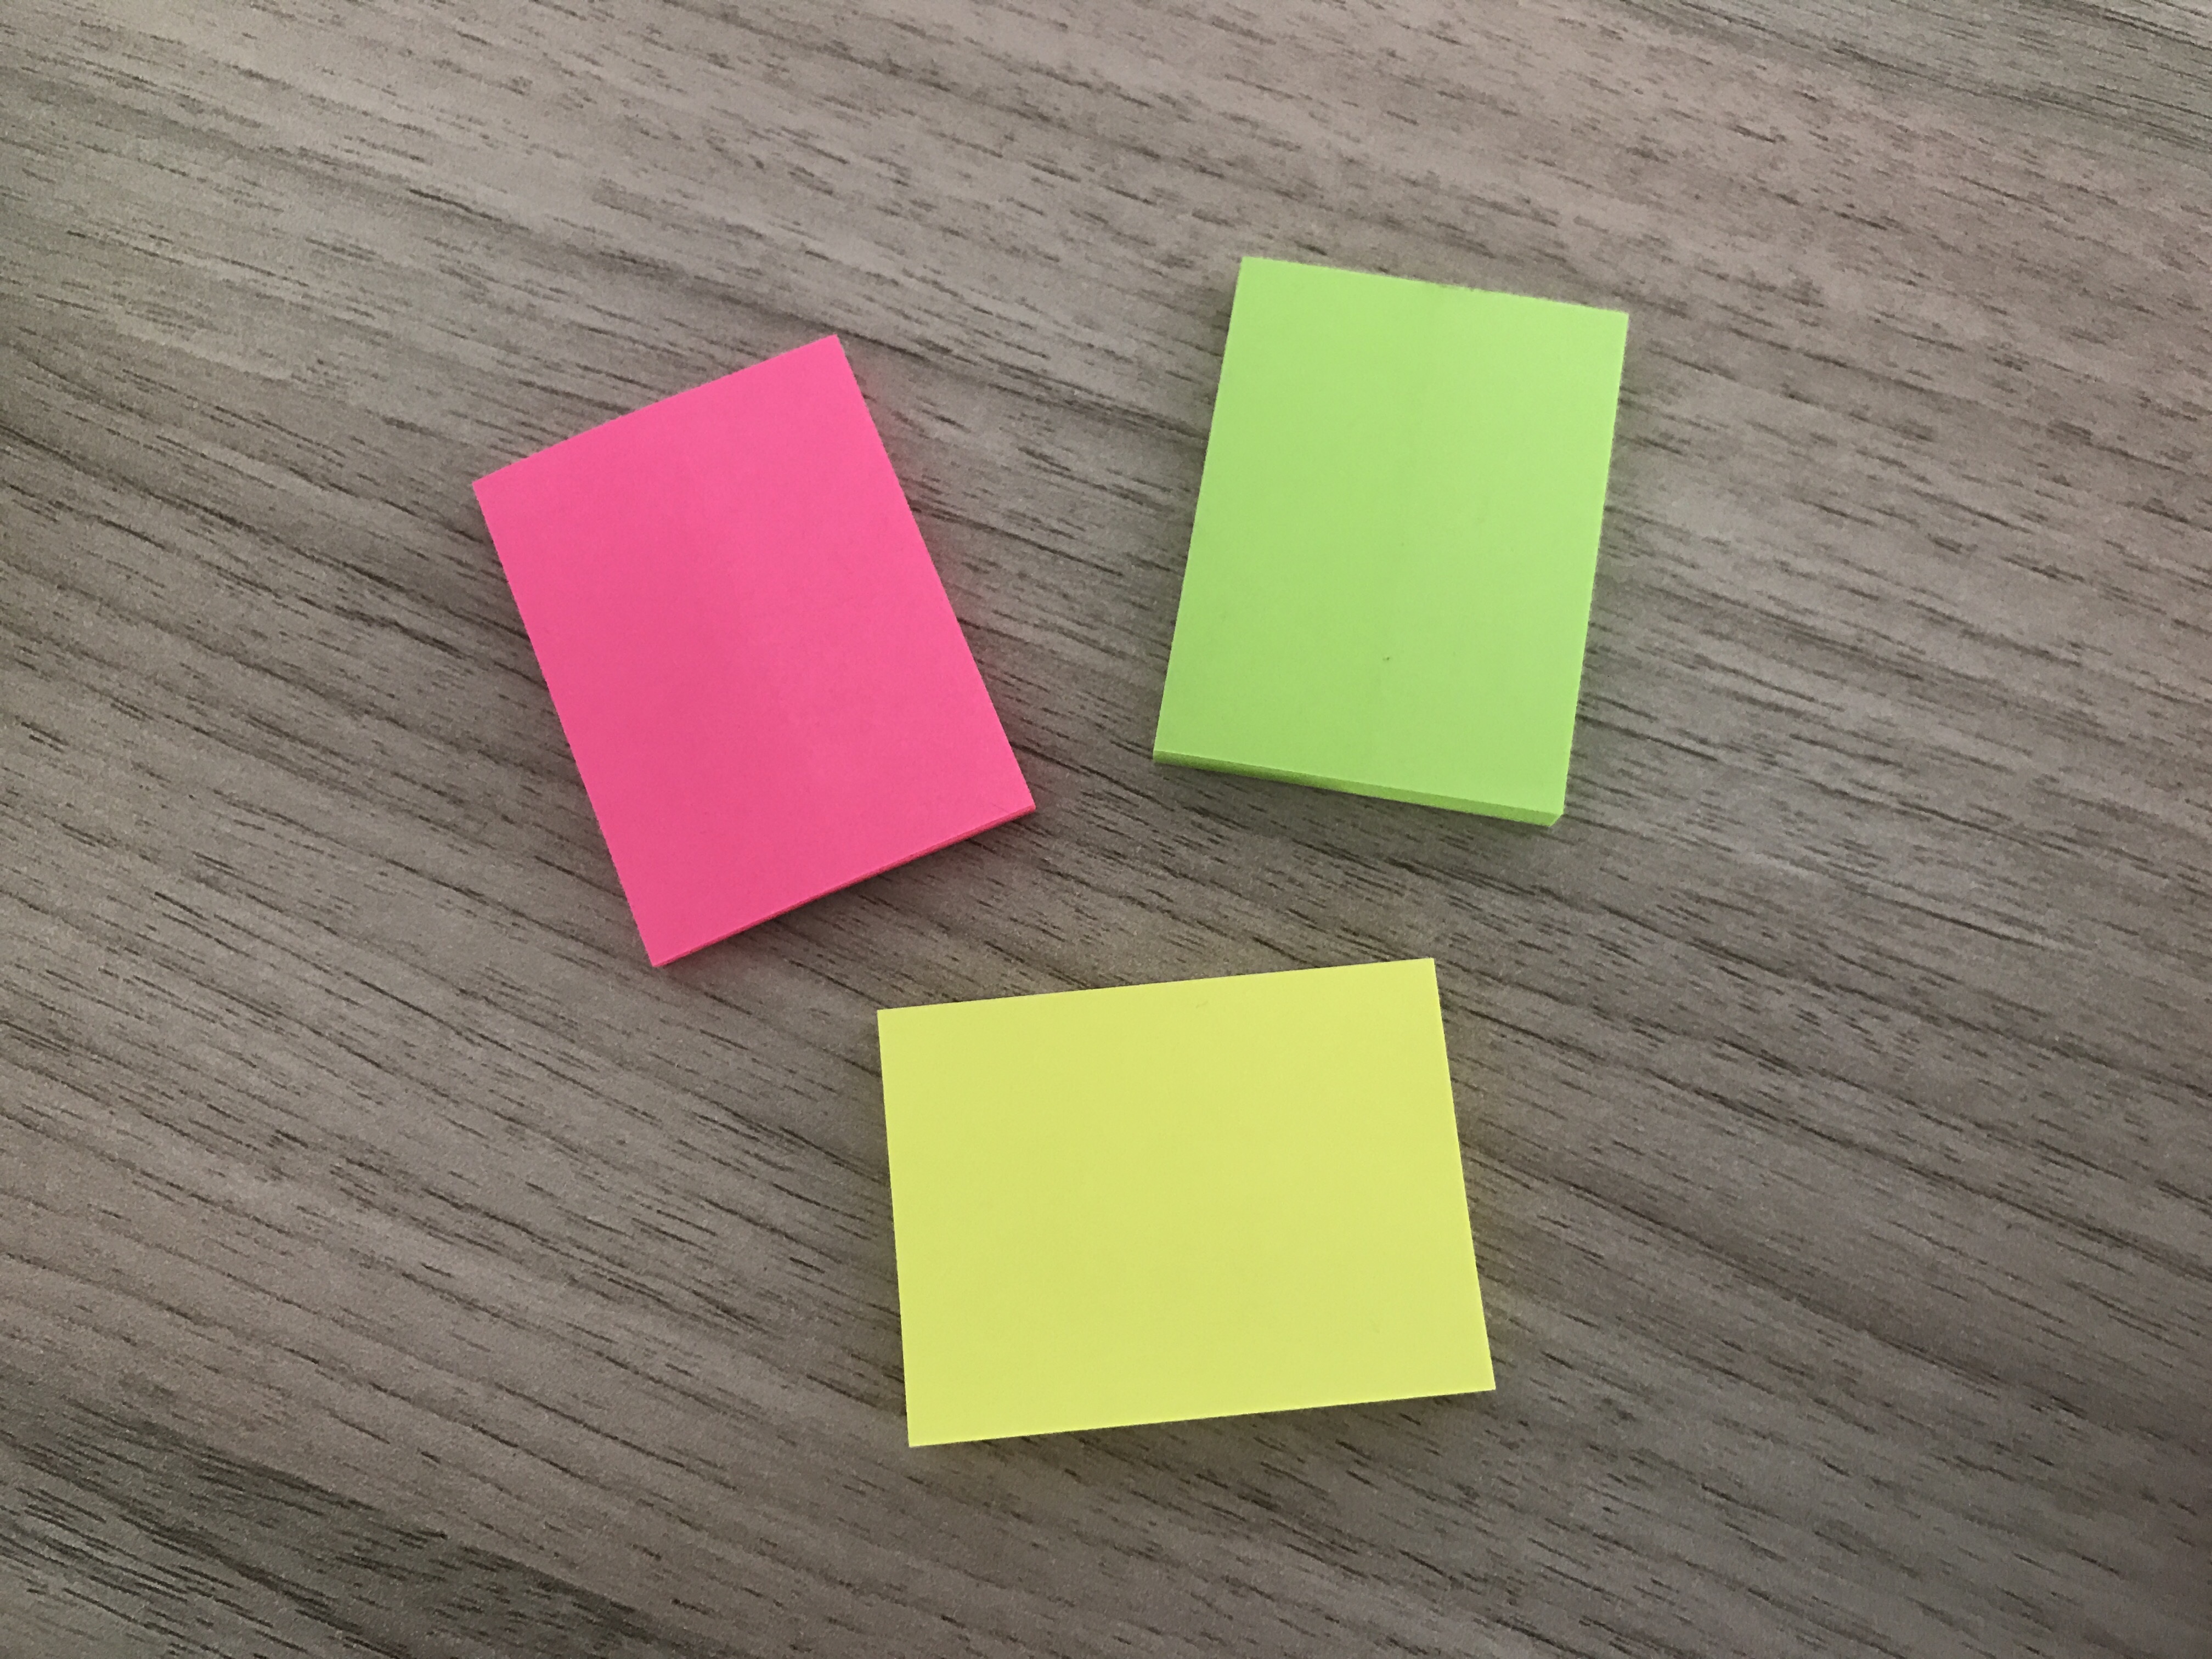
green, square, yellow, pink, material, brand, colors, rectangle, post it, product design